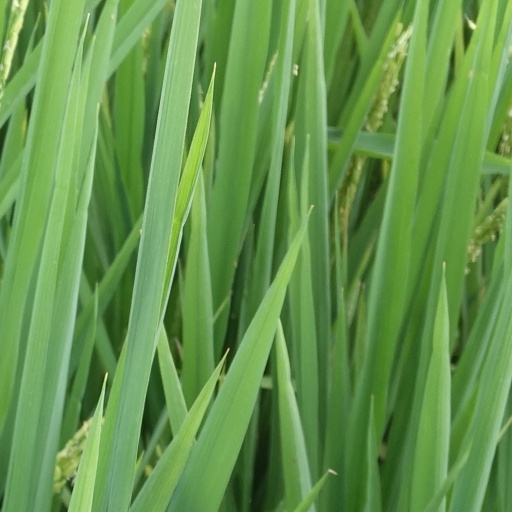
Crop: rice